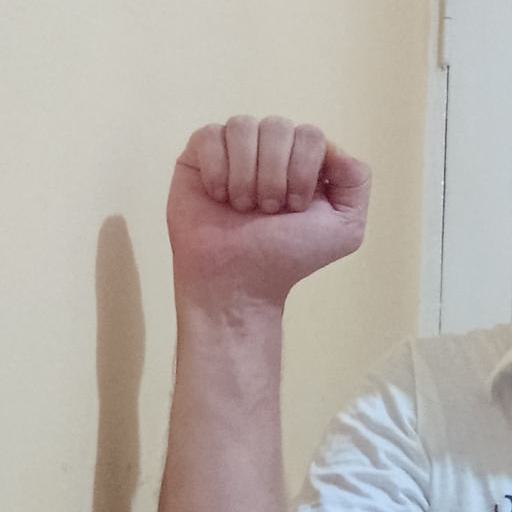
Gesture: fist